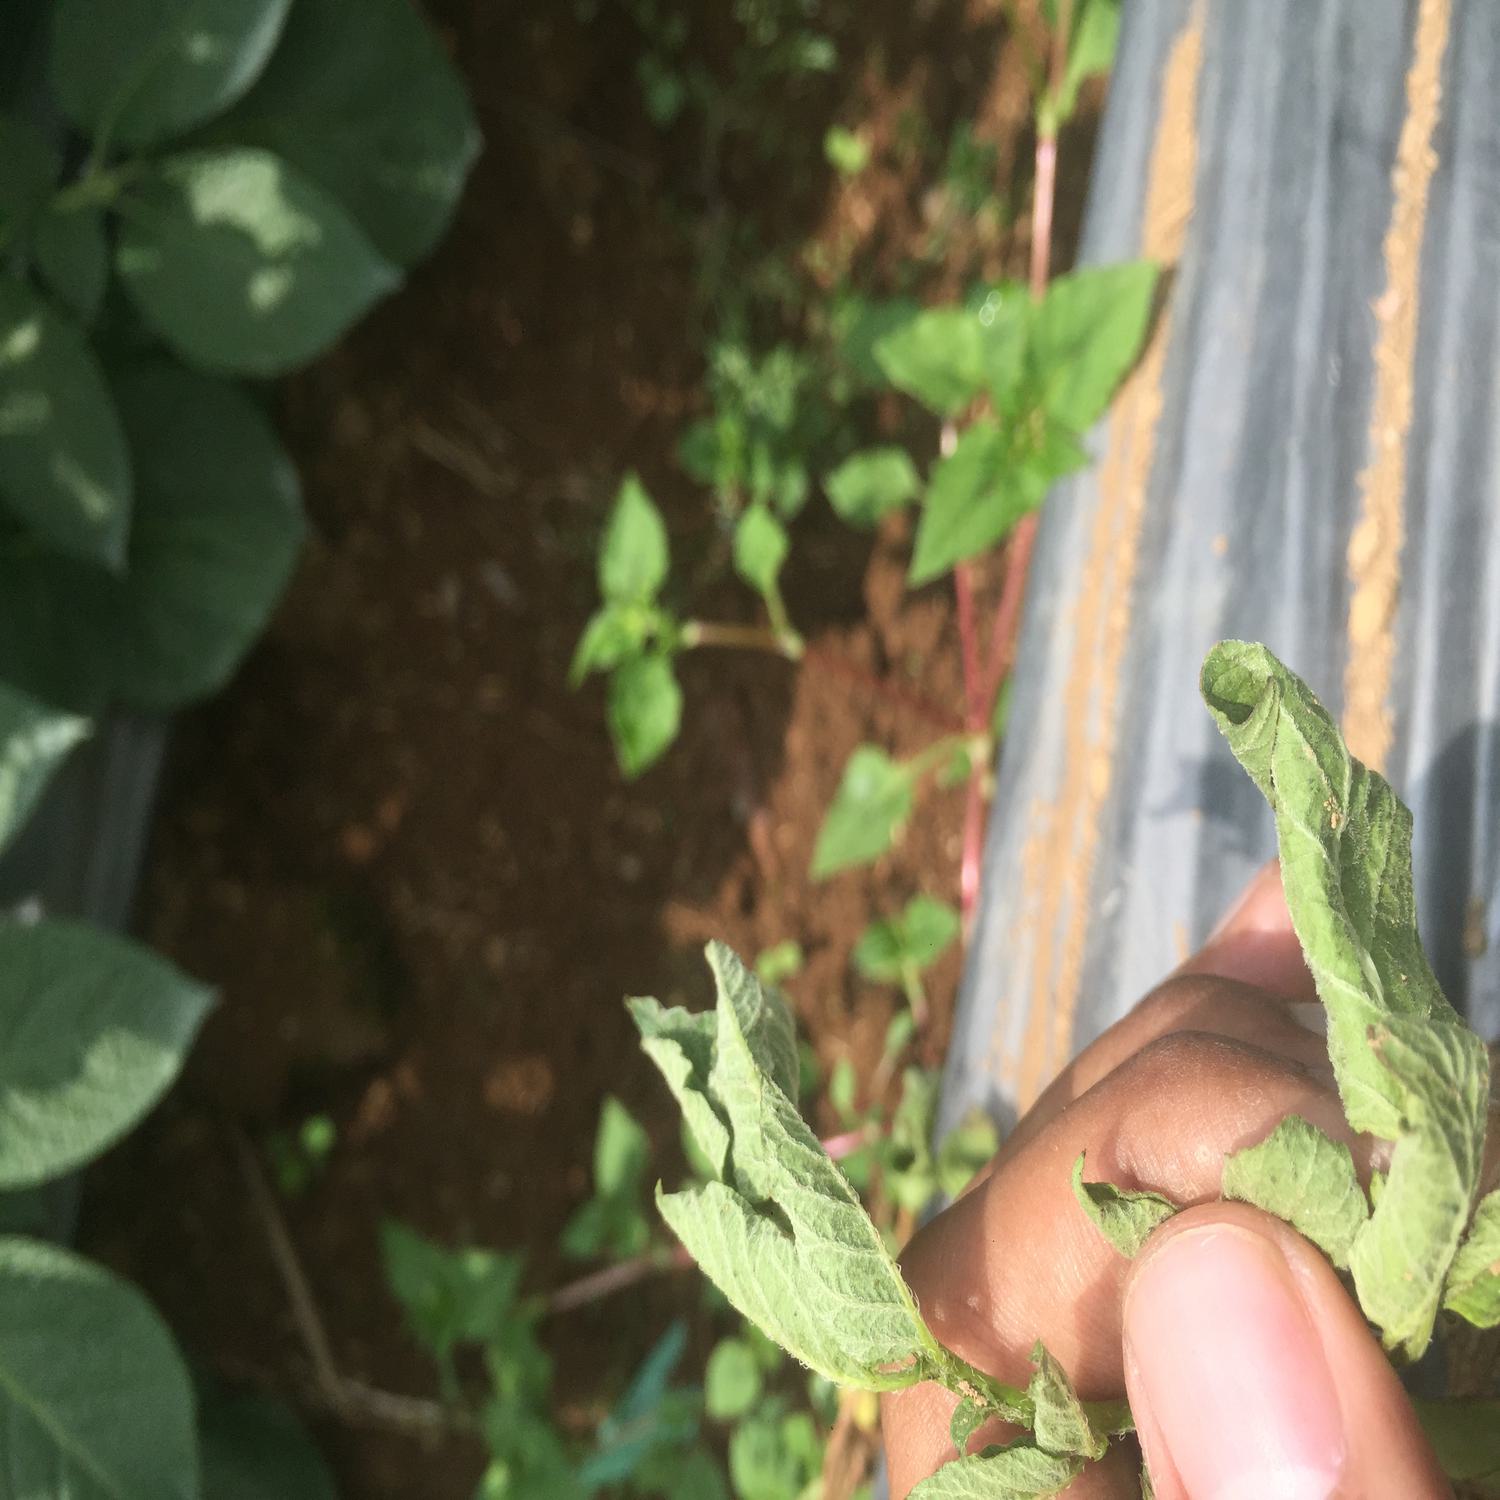
Etiqueta: Pudricion_Parda